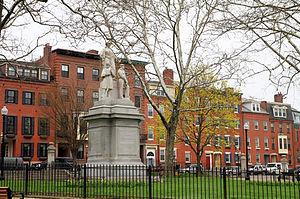
Cet article concerne une liste des quartiers de la ville de Boston dans l'État du Massachusetts, aux États-Unis.